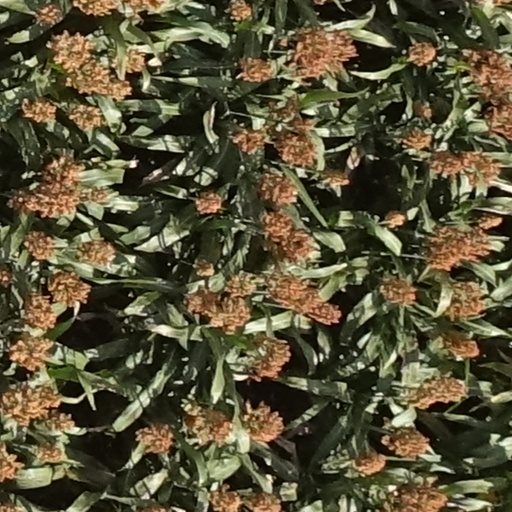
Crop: sorghum